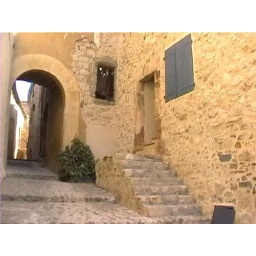
Arch, steps and wall in stone